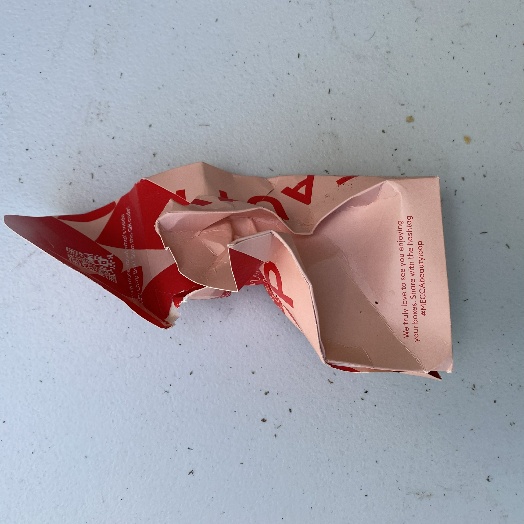
Label: Cardboard